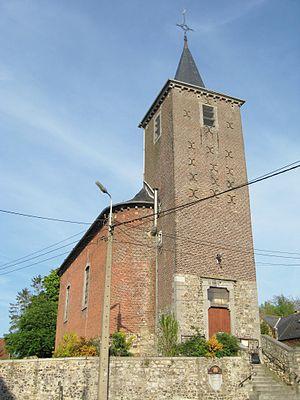
Eglise Saint-Lambert à Petit-Hallet
Le diocèse de Liège, dans la province de Liège en Belgique, compte 529 paroisses. Ces paroisses sont regroupées en unité pastorale, et certaines unités pastorales forment l'un des 17 doyennés.
Petit-Hallet est une section de la ville belge de Hannut, située en Région wallonne dans la province de Liège.